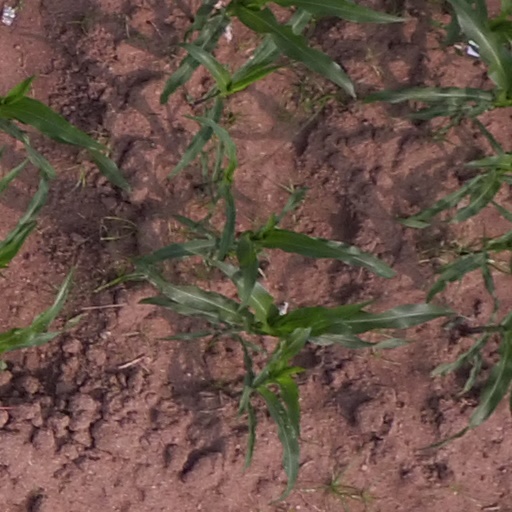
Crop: maize; corn